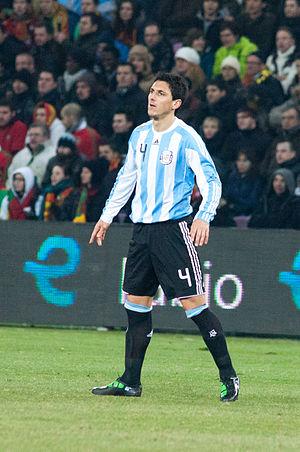
Nicolás Andrés Burdisso, né le 12 avril 1981 à Altos de Chipión, est un footballeur international argentin, désormais retraité. Il évoluait au poste de défenseur central.